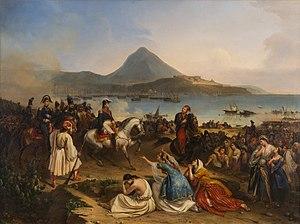
Entrevue du général Maison et d'Ibrahim Pacha, à Navarin, septembre 1828. Intervention française en Morée (1828-1833). Dimensions
Charles Louis Joseph Olivier Guéhéneuc, né le 7 juin 1783 à Valenciennes, mort le 26 août 1849 à Paris, est un général français du Premier Empire et de la Restauration.
L’expédition de Morée est le nom donné à l’intervention terrestre de l’armée française dans le Péloponnèse entre 1828 et 1833, lors de la guerre d'indépendance grecque, afin de libérer la région des forces d'occupation turco-égyptiennes. Elle est également accompagnée d'une expédition scientifique mandatée par l'Institut de France.
Ibrahim Pacha, né en 1789 et mort en 1848, est un généralissime et homme d'État égyptien, fils aîné du vice-roi d’Égypte Méhémet Ali dont il fut le principal bras armé. Ibrahim a gouverné l’Égypte du 2 mars au 10 novembre 1848.
Nicolas-Joseph Maison, né le 19 décembre 1771 à Épinay-sur-Seine et mort le 13 février 1840 à Paris, est un général français de la Révolution et de l’Empire, fait maréchal de France sous la Restauration. Sous la monarchie de Juillet, il a été ministre des Affaires étrangères, puis de la Guerre.